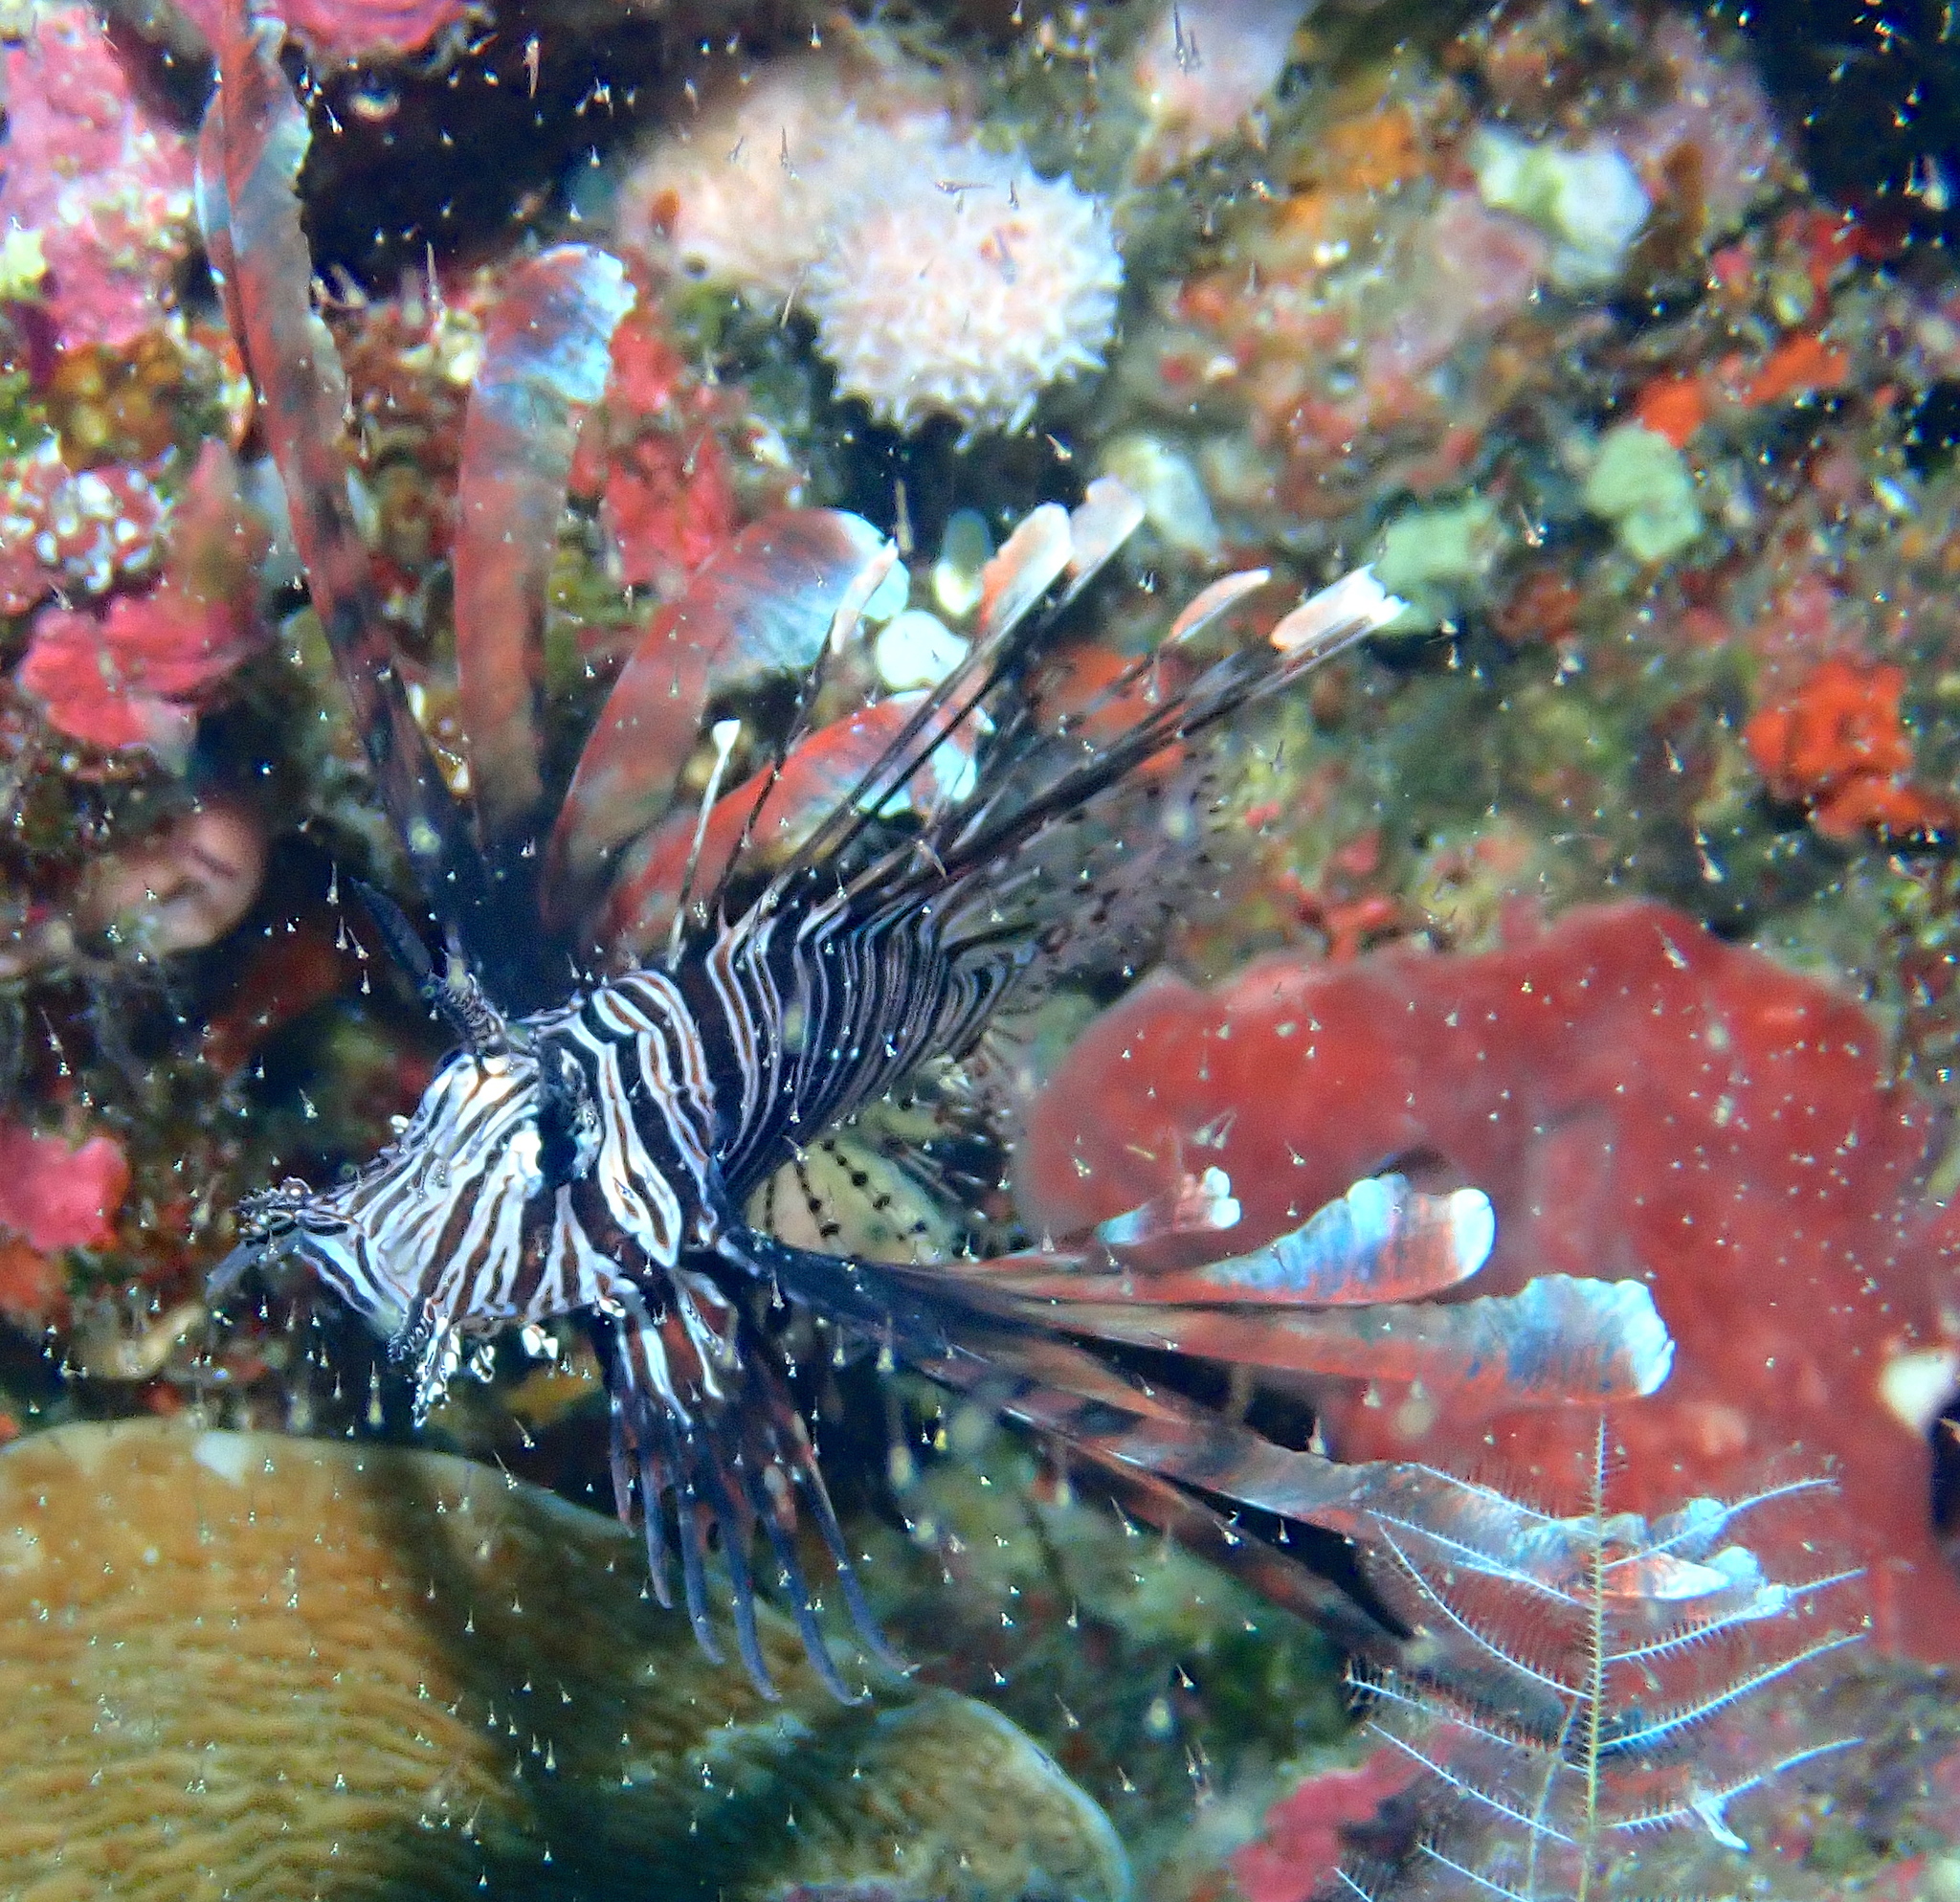
Pterois volitans (Red Lionfish)